Château de Chastellux

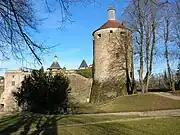
The Tower of Saint Jean

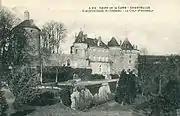
Main view of the Castle and courtyard  c. 1925.

In the twelfth century, the castle became a fortress, composed of tall towers linked by a thick battlement and guarded by a walkway. Wooden buildings are backed along the walls. They are used for livestock housing and the storage of animal feed. Comfort was nonexistent and homes played a very minor role compared to the "defensive" role of the fortress. The tower of St. John is the last remnant of this fortress. The tower, one of the oldest in Europe, consists of five levels. The staircase leading to the floors was cut into the thickness of the wall (a thickness of 3.5 meters at ground level). On the second floor is a prison officer and a dungeon accessed through an opening in the floor. The roof is topped with a lantern containing the warning bell, to alert the castle inhabitants of impending danger.